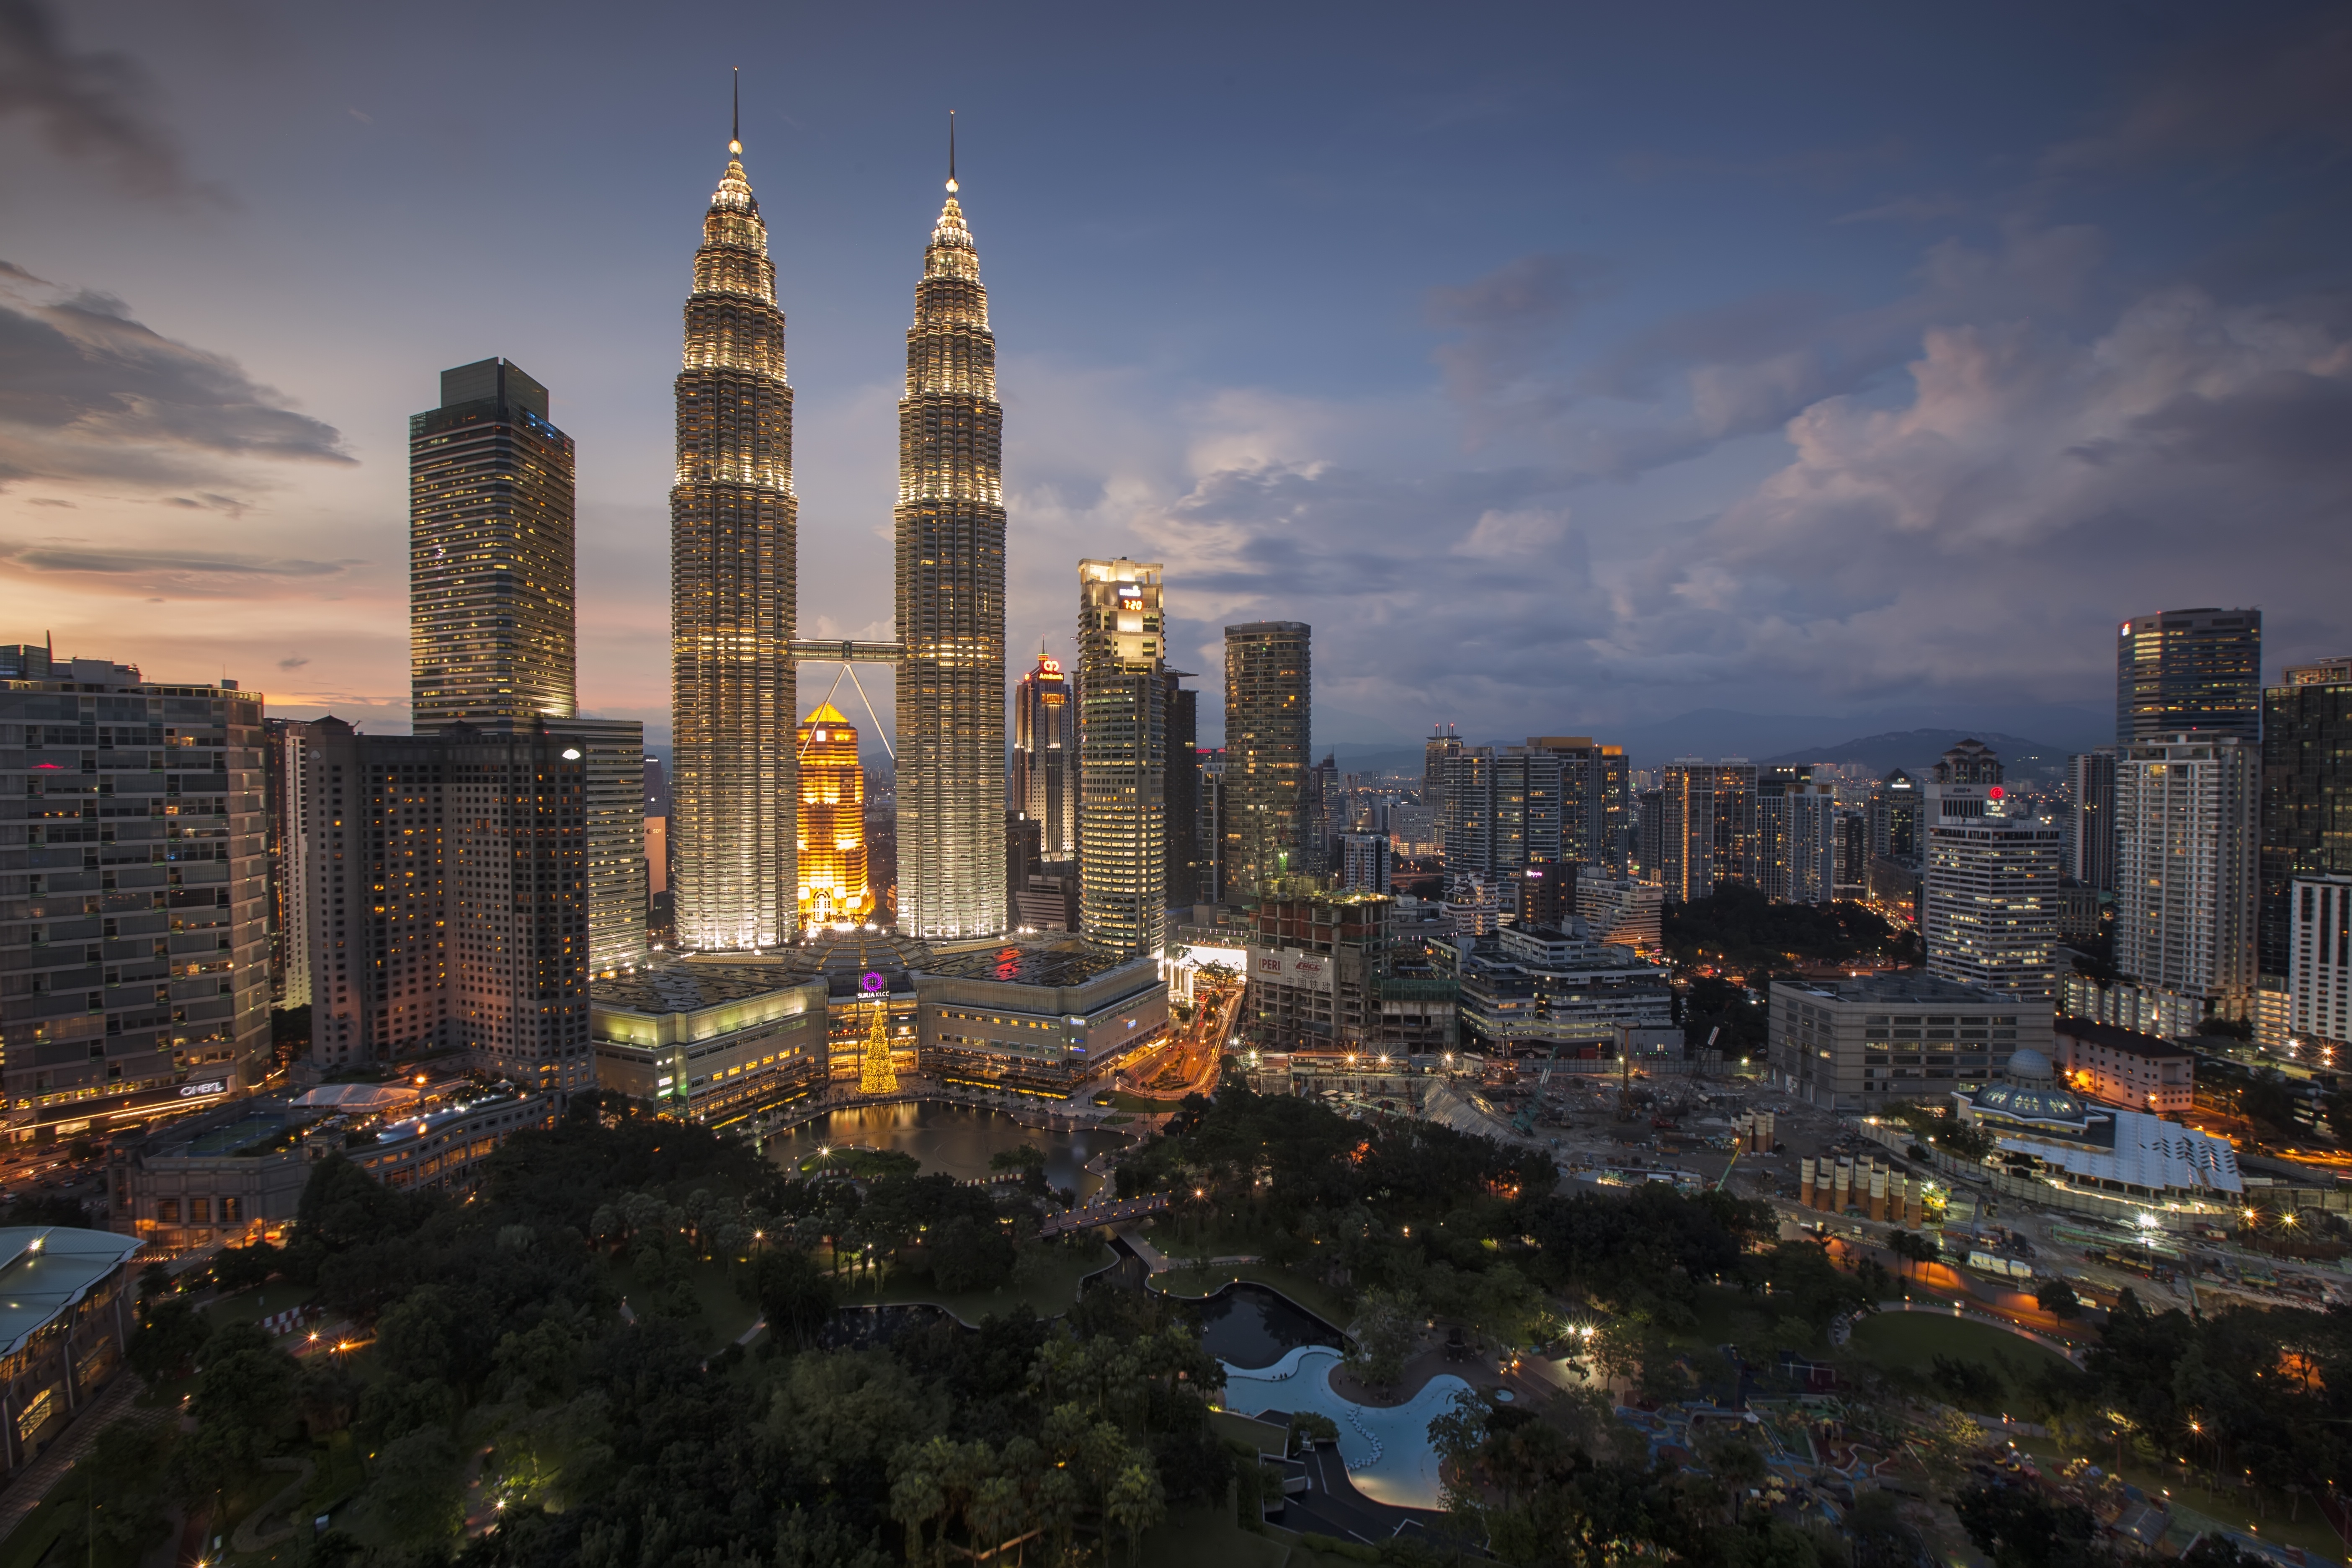
horizon, skyline, night, view, city, skyscraper, cityscape, panorama, downtown, dusk, evening, reflection, tower, landmark, business, tower block, lights, skyscrapers, buildings, kuala lumpur, malaysia, metropolis, urban area, twin tower, human settlement, metropolitan area